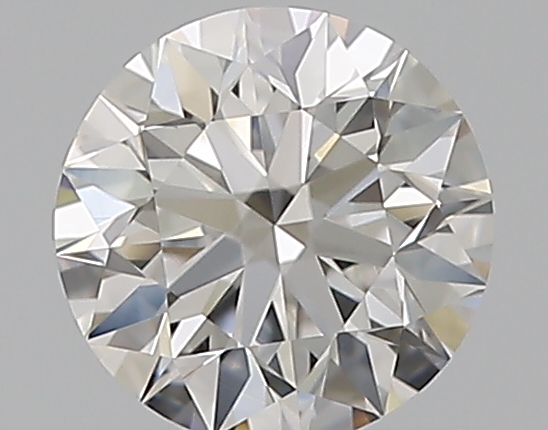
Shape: round
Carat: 0.55
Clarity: VVS2
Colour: F
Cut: EX
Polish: EX
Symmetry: EX
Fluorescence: N
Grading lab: GIA
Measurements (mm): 5.22 x 5.24 x 3.28